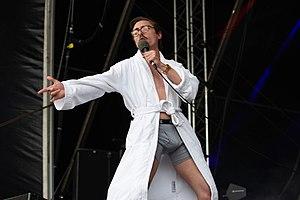
Marc Rebillet est un musicien franco-américain de musique électronique et un youtubeur originaire de Dallas, installé à New York depuis 2018.